Chrysiptera parasema

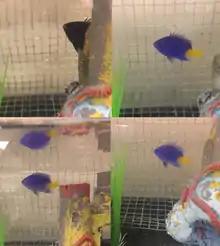
Various C. parasema colorations within the span of a few minutes. The dark coloration in the image at top left is an indication of stress, caused by the lights being turned on. The color gradually changed to light blue as the damselfish adjusted.

"Chrysiptera parasema" contain chromatophores and can change color in response to external stimuli. When stressed, they can turn darker to conserve energy.